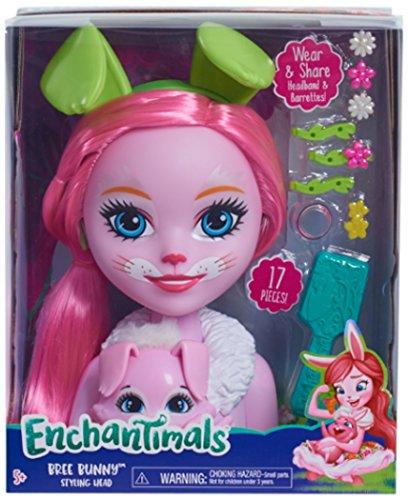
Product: Enchantimals Styling Head
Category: Toys & Games | Dress Up & Pretend Play | Beauty & Fashion
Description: Great Condition.
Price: $24.22
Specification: ProductDimensions:12x8.2x6.2inches|ItemWeight:1.7pounds|ShippingWeight:1.7pounds(Viewshippingratesandpolicies)|DomesticShipping:ItemcanbeshippedwithinU.S.|InternationalShipping:ThisitemcanbeshippedtoselectcountriesoutsideoftheU.S.LearnMore|ASIN:B079CCDDG7|Itemmodelnumber:59021|Manufacturerrecommendedage:36months-6years